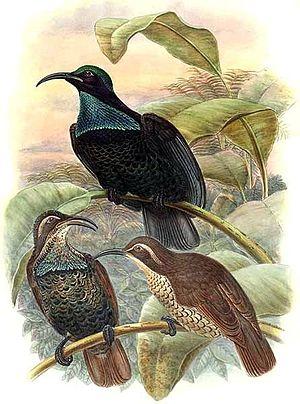
Le Paradisier festonné est une espèce de passereau australien de taille moyenne de la famille des Paradisaeidae.
Ceci est une liste des oiseaux endémiques ou quasi-endémiques d'Australie.